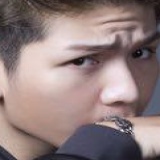
ca sĩ Kelvin Khánh